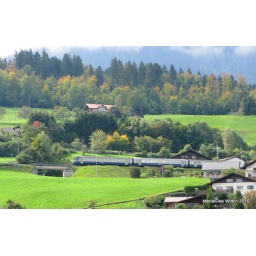
a view from the ship on Lake Thun- the railway runs along the lake shore, sometimes high above the shore, sometimes closer to the water...